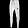
Label: Trouser